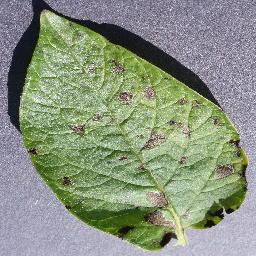
Label: Potato___Early_blight